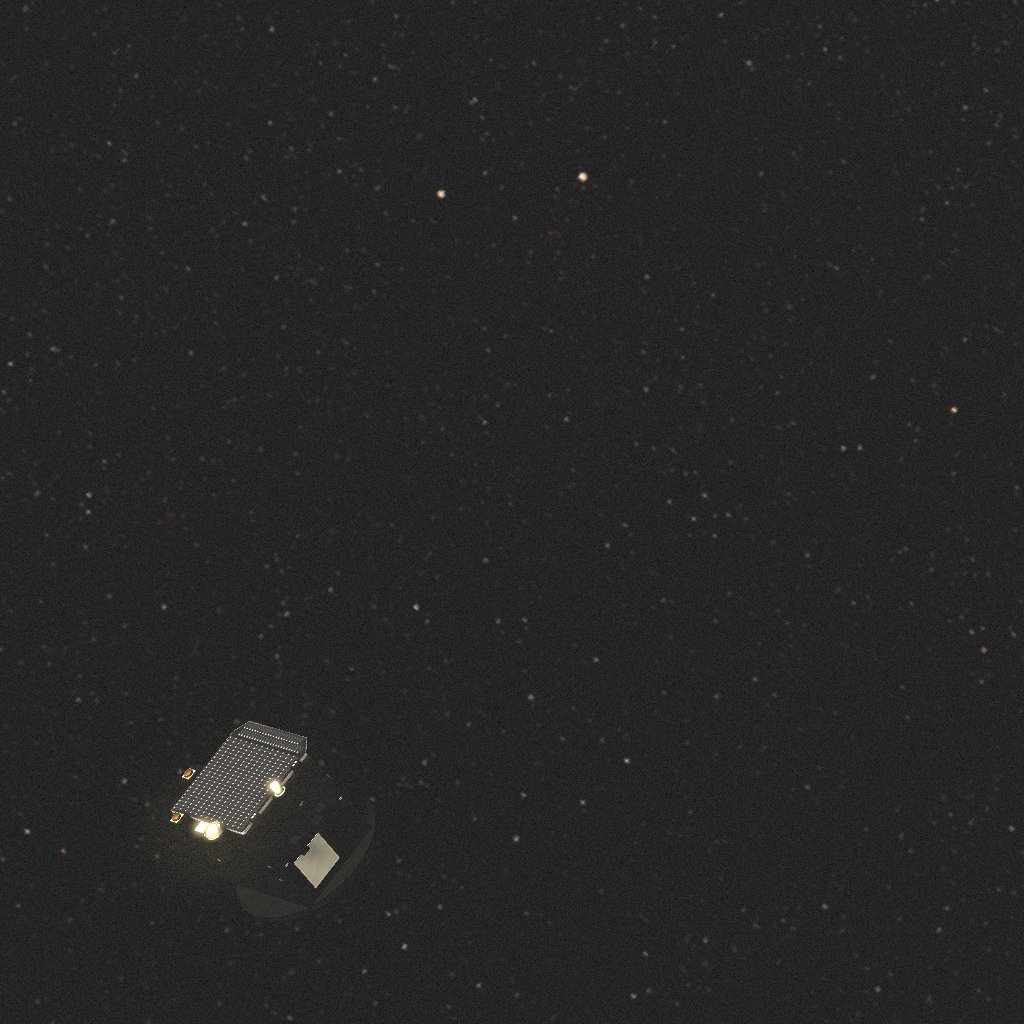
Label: proba_3_ocs